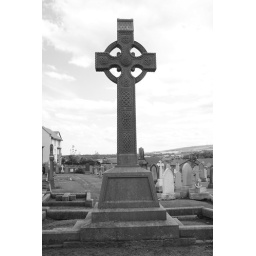
Grave stones in the church in black and white